Politically Inept, with Homer Simpson

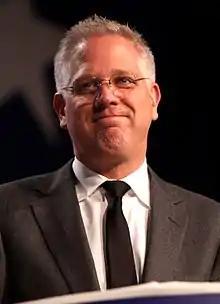
The episode has been praised for parodying cable news personalities such as commentator Glenn Beck.

The episode originally aired on the Fox network in the United States on January 8, 2012. It was watched by approximately 5.07 million people during this broadcast, and in the demographic for adults aged 18–49, it received a 2.3 Nielsen rating and a five percent share. The rating was a twenty-three percent decrease from the previous episode, "Holidays of Future Passed"; however, much of "Politically Inept, with Homer Simpson" faced strong competition from the end of a highly rated National Football League playoffs game on CBS. The episode became the second highest-rated broadcast in Fox's Animation Domination lineup for the night in terms of both total viewers and adults aged 18–49.